HAT-P-11

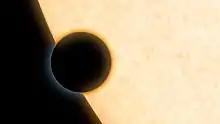
Artist Illustration of planet HAT-P-11b.

An exoplanet, designated HAT-P-11b, was discovered by the HATNet Project using the transit method, believed to be a little larger than the planet Neptune.